Government of New Mexico

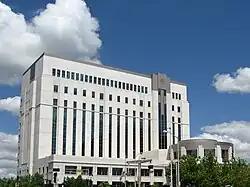
The Albuquerque Metropolitan Courthouse of the Bernalillo County Metropolitan Court

The New Mexico district courts are courts of general jurisdiction. They hear cases involving: tort, contract, real property rights, estate; exclusive domestic relations, mental health, appeals for administrative agencies and lower courts, miscellaneous civil jurisdiction; misdemeanor; exclusive criminal appeals jurisdiction; and exclusive juvenile jurisdiction. There are thirteen judicial districts.